Ecoweek

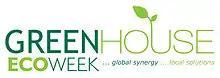

Aiming to establish a permanent platform and not just one-week-long activity, ECOWEEK established the GREENHOUSE in 2011 in Athens, Greece. The GREENHOUSE is a platform for innovation and entrepreneurship for society and the environment, engaging young architects, designers, landscape architects and students in real design assignments for real non-profit organizations and local authorities. The GREENHOUSE teams, under the guidance of experienced professionals, have developed sustainable solutions for schools, community centers, welfare institutions and the urban public space in Athens and Thessaloniki in Greece and Holon, Bat Yam and Jaffa in Israel.